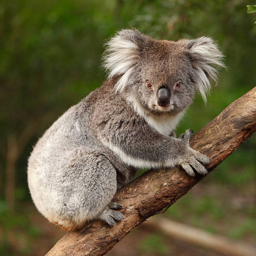
a koala in a forest that looks to be hanging on to a tree